Brunton Park

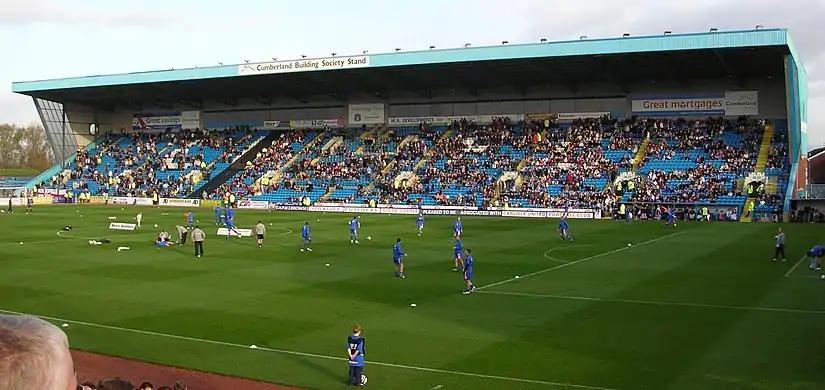
A view from the south east corner of Brunton Park towards the East Stand

The pitch at Brunton Park currently measures . Originally a soil-based pitch was housed which was built over a landfill site; over the years this caused numerous settlement problems such as dips and crowns. When Bill Shankly joined the club in 1949 he called the ground "a glorified hen coop, everything was in terrible condition except for the pitch and that was always a good one". The pitch was, and still is, laid with local Solway turf, which was favoured by Wimbledon, and Wembley Stadium before its renovation.